Group 3 (motorsport)

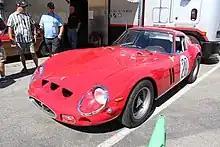
Ferrari 250 GTO Berlinetta; built to FIA Group 3 regulations

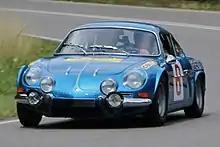
An Alpine-Renault A110 1300 Gordini rally car, built to Group 3 specifications (1968)

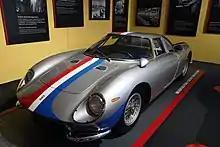
A Ferrari 250 LM sports car, built to Group 3 specifications (1963)

The Group 3 racing class referred to a set of regulations for Grand Touring Cars competing in sportscar racing and rallying events regulated by the FIA. These regulations were active, in various forms, from 1957 to 1981.